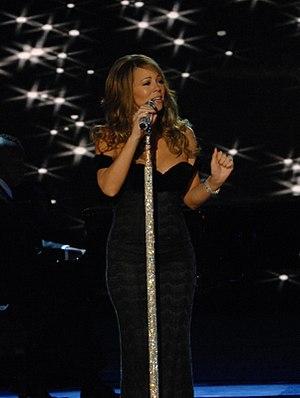
The Warning est une diss song écrite et interprété par le rappeur américain Eminem. La chanson est produite par Dr. Dre et est distribuée par les labels Shady Records, Aftermath Entertainment et Interscope Records. Cette chanson prend part dans le conflit opposant le rappeur de Détroit à la chanteuse Mariah Carey. Le premier cité affirmant avoir eu une relation avec la chanteuse pendant six mois, ce qu'elle réfute. Eminem composa donc de nombreuses chansons dans le but de donner une mauvaise image à la diva.